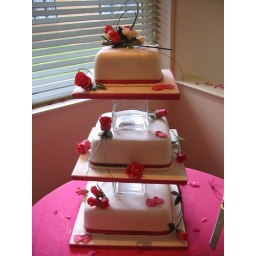
3 tier rich fruit with handmade sugar rambling roses in cerise pink.